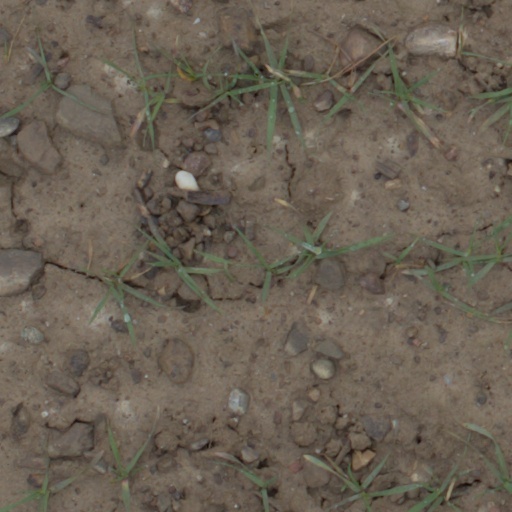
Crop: wheat